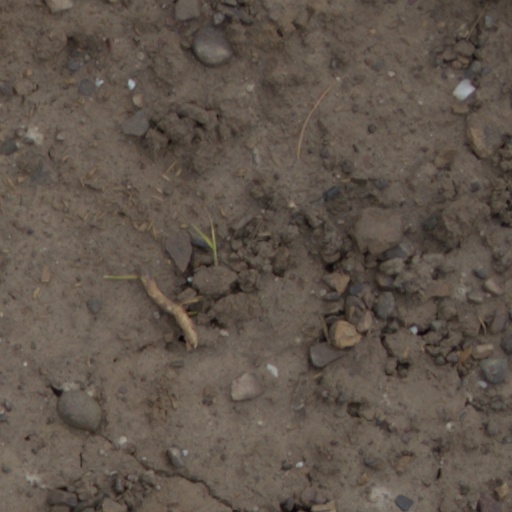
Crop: wheat